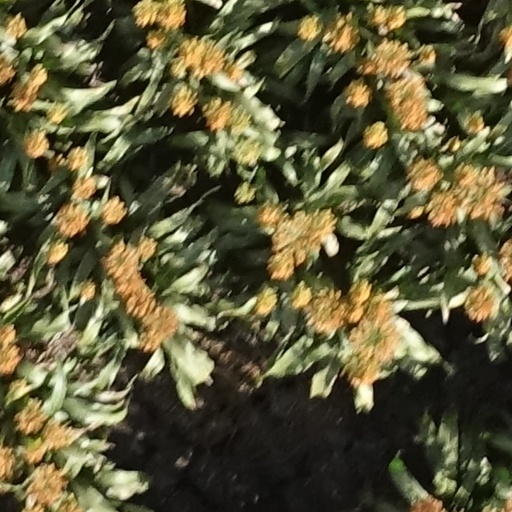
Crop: sorghum